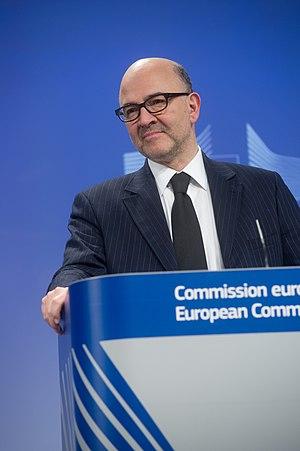
Pierre Moscovici en conférence de presse - 25 février 2015